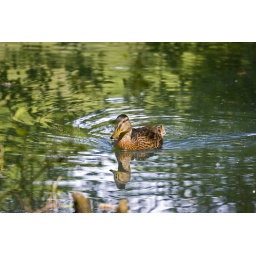
This was taken on the smaller of the two ponds. I like the reflection of the duck in the water in this shot.9 June 2010